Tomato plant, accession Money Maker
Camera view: bottom (45 deg); turntable rotation: 120 degrees
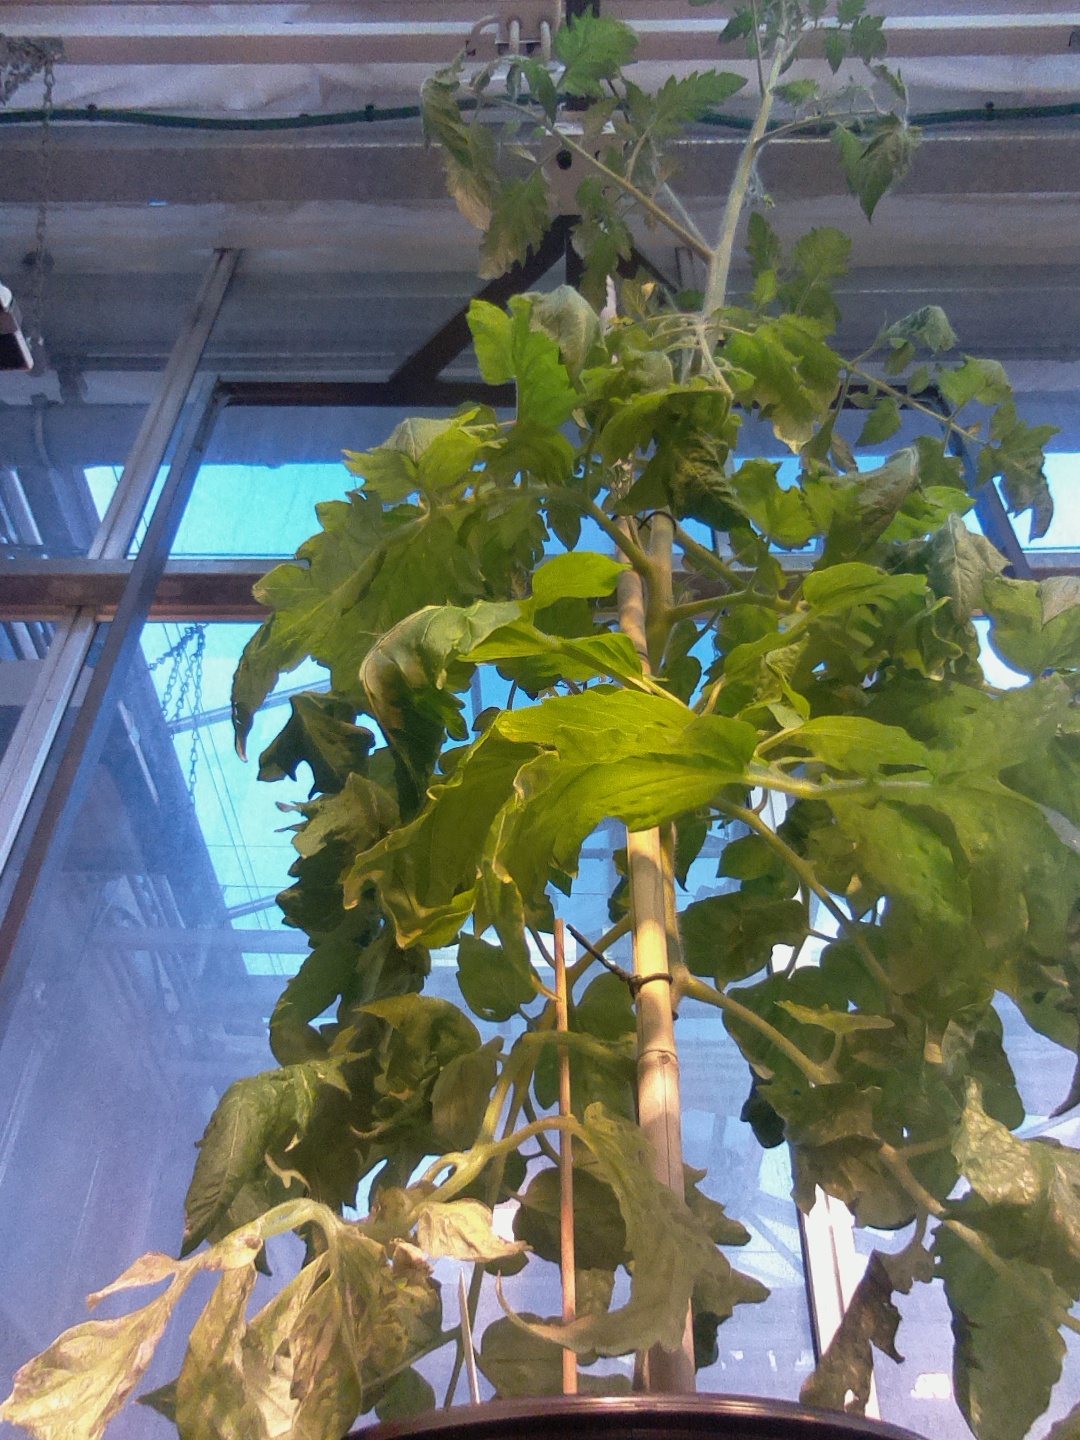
BBCH growth stage 70: Fruits at the main stem or branches visibles